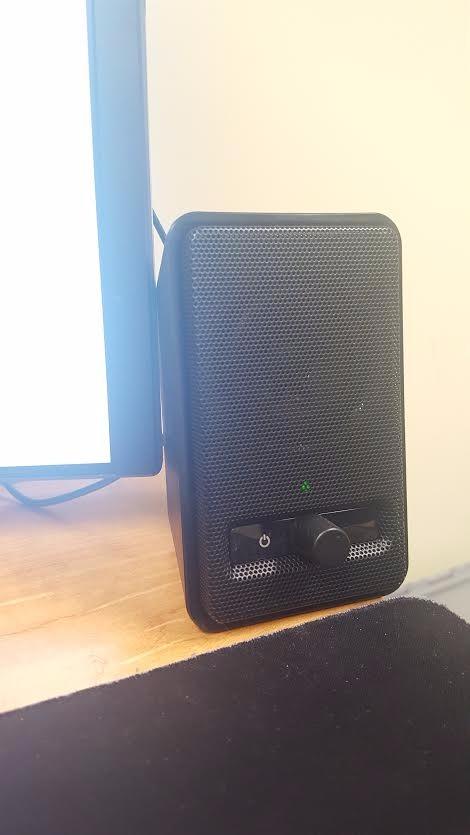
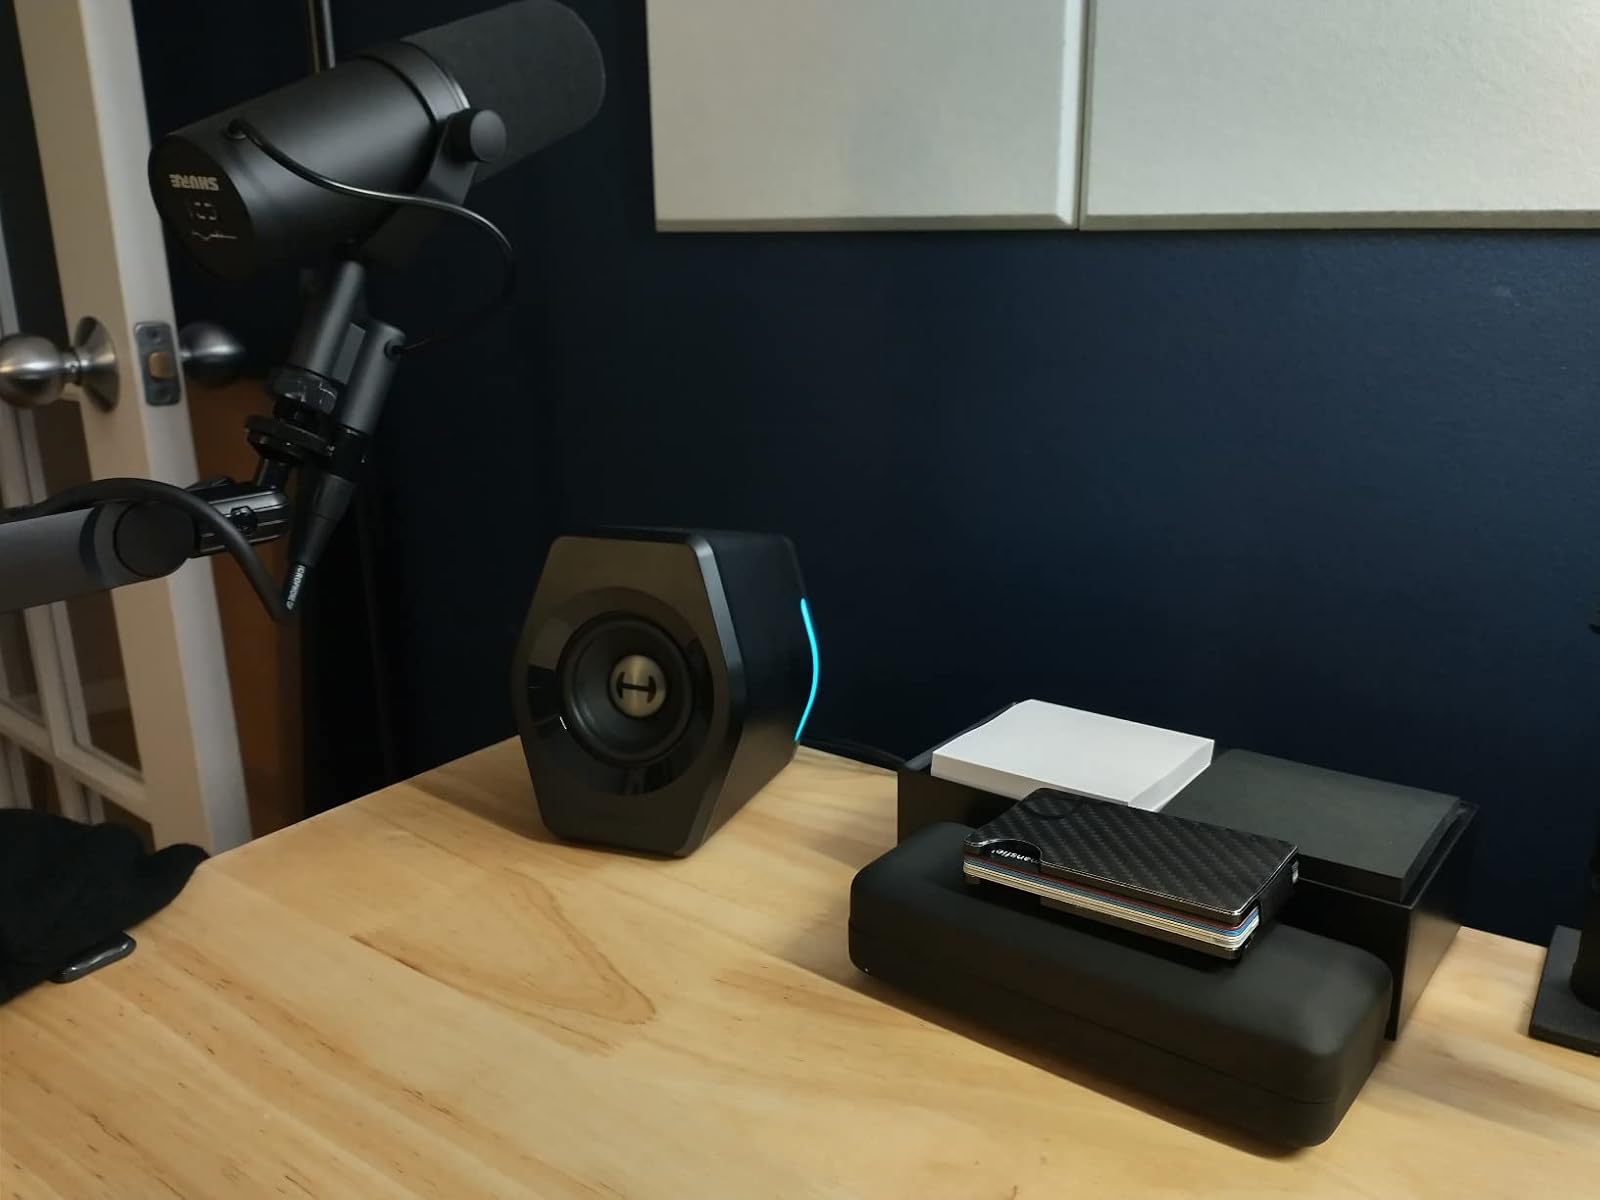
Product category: speaker
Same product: no